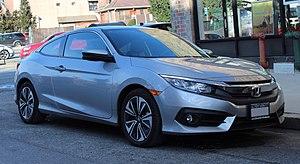
La Honda Civic est un modèle du constructeur automobile japonais Honda. La première Civic apparaît en 1972. Le terme Civic exprime alors l'ambition de Honda de réduire ses émissions polluantes et de proposer une voiture propre.